Young Donovan's Kid

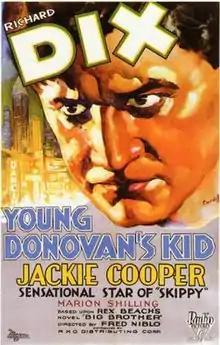
Theatrical poster

Young Donovan's Kid is a 1931 American pre-Code melodrama film directed by Fred Niblo, from a screenplay by J. Walter Ruben, based upon the short story, "Big Brother", by Rex Beach. It was a remake of a 1923 silent film of the same, produced by Famous Players–Lasky, and directed by Allan Dwan. This version starred Richard Dix, Jackie Cooper (who was on loan to RKO from Hal Roach Studios), and Marion Shilling. The film also featured Boris Karloff in a supporting role as "Cokey Joe".